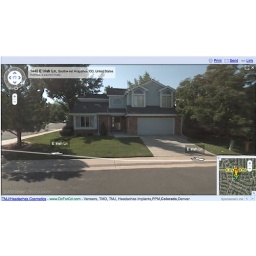
The house I grew up in as seen from the Google mapping truck